Foreign fighters in the Syrian civil war

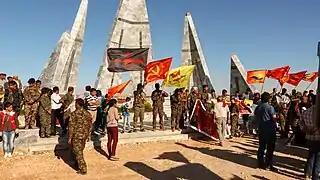
Members of the International Freedom Battalion at the funeral of Marxist–Leninist Communist Party (Turkey) fighter Ayşe Deniz Karacagil in the Martyrs' Cemetery, Kobanî, July 2017

Hundreds of leftists have become foreign fighters in the Syrian Democratic Forces, with most joining the International Freedom Battalion of the People's Protection Units (YPG), out of a mixture of opposition to the Islamic State and willingness to defend the Autonomous Administration of North and East Syria (AANES).